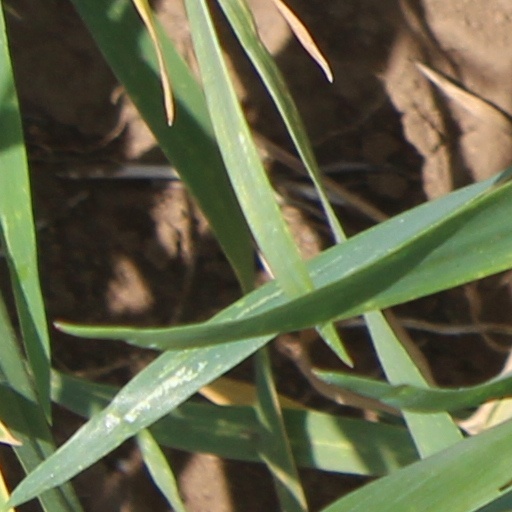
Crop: wheat